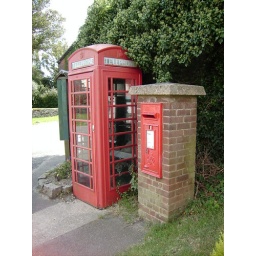
K6 telephone box and GR wall box in Newington in Kent.